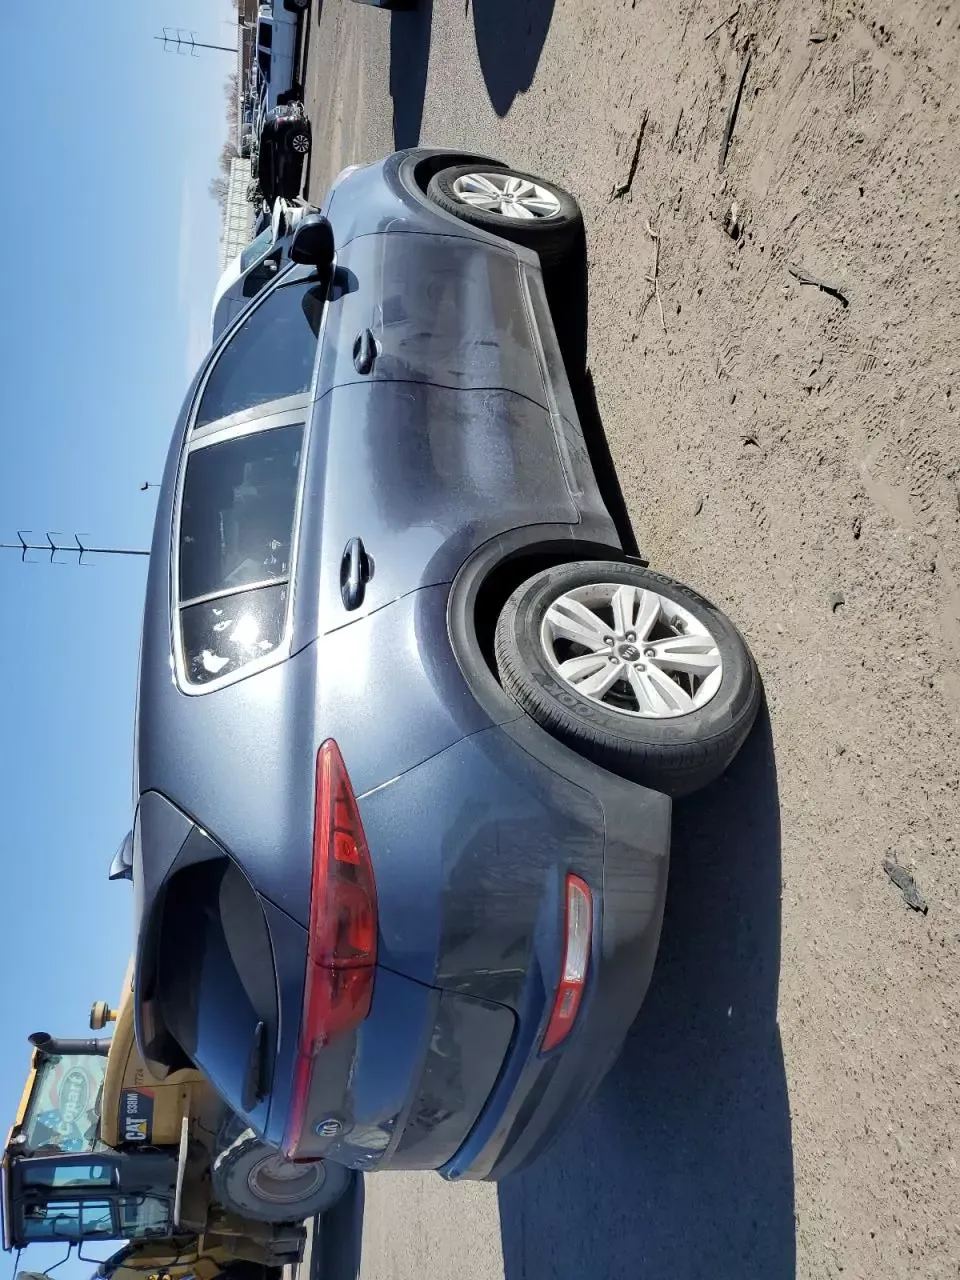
Aucun dommage détecté.
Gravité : aucun